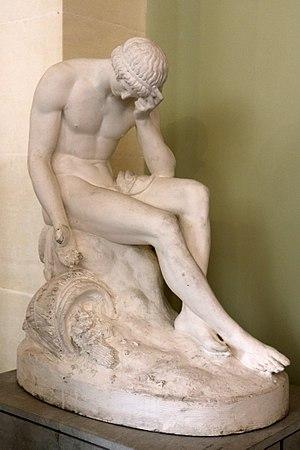
Les Géorgiques sont la deuxième œuvre majeure de Virgile, écrite entre 37 et 30 av. J.-C.. Ce long poème didactique de quelque 2 000 vers, qui s'inspire du poème d'Hésiode Les Travaux et les Jours, est une commande de son ami et protecteur Mécène. Dédié à Octavien, il se présente en quatre livres, les deux premiers consacrés à l'agriculture, les deux suivants à l'élevage. Mais loin d'être un simple traité d'agriculture, comme le De re rustica de Varron, il aborde des thèmes beaucoup plus profonds : guerre, paix, mort, résurrection. En effet, composé dans une période trouble et sanglante dont il garde des traces, il s'élargit à une vaste réflexion sur la beauté mais aussi la fragilité du monde.
Jules Fesquet, né le 11 juillet 1836 à Charleval et mort le 19 avril 1890 à Paris, est un sculpteur et graveur français.